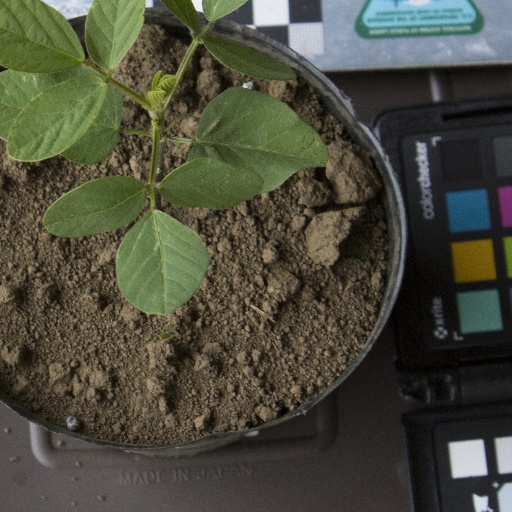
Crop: soybean